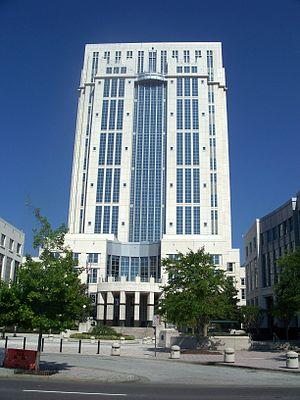
Depuis la construction du Wyndham Palace Resort en 1983, 13 immeubles de 100 mètres de hauteur et plus ont été construits dans l'agglomération d'Orlando dans le centre de la Floride.
Le Orange County Courthouse est un gratte-ciel de 127 mètres de hauteur construit à Orlando en Floride aux États-Unis en 1997. Il